Jeon Woo-chi (TV series)

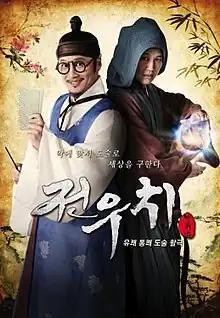
Promotional poster

Jeon Woo-chi is a 2012 South Korean fantasy period television series, starring Cha Tae-hyun as the titular Taoist wizard who becomes an unlikely hero to the people of Joseon. It is based on the same folktale as the , but has a different story. Also starring Uee, Lee Hee-joon, Baek Jin-hee, Kim Kap-soo and Sung Dong-il, it aired on KBS2 from November 21, 2012 to February 7, 2013 on Wednesdays and Thursdays at 22:00 for 24 episodes.